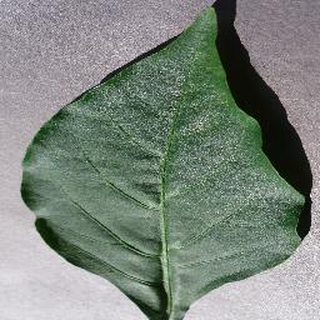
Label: healthy_bell_pepper